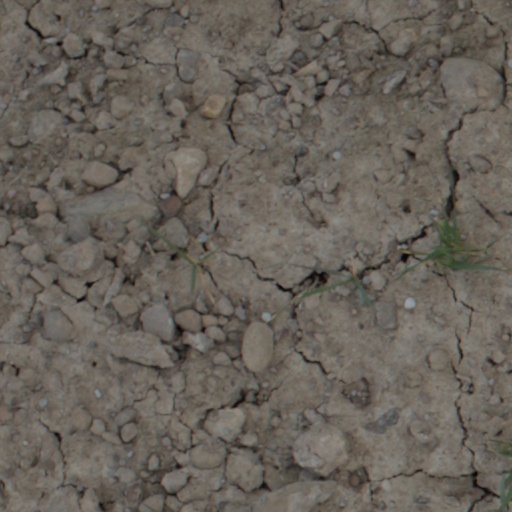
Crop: wheat